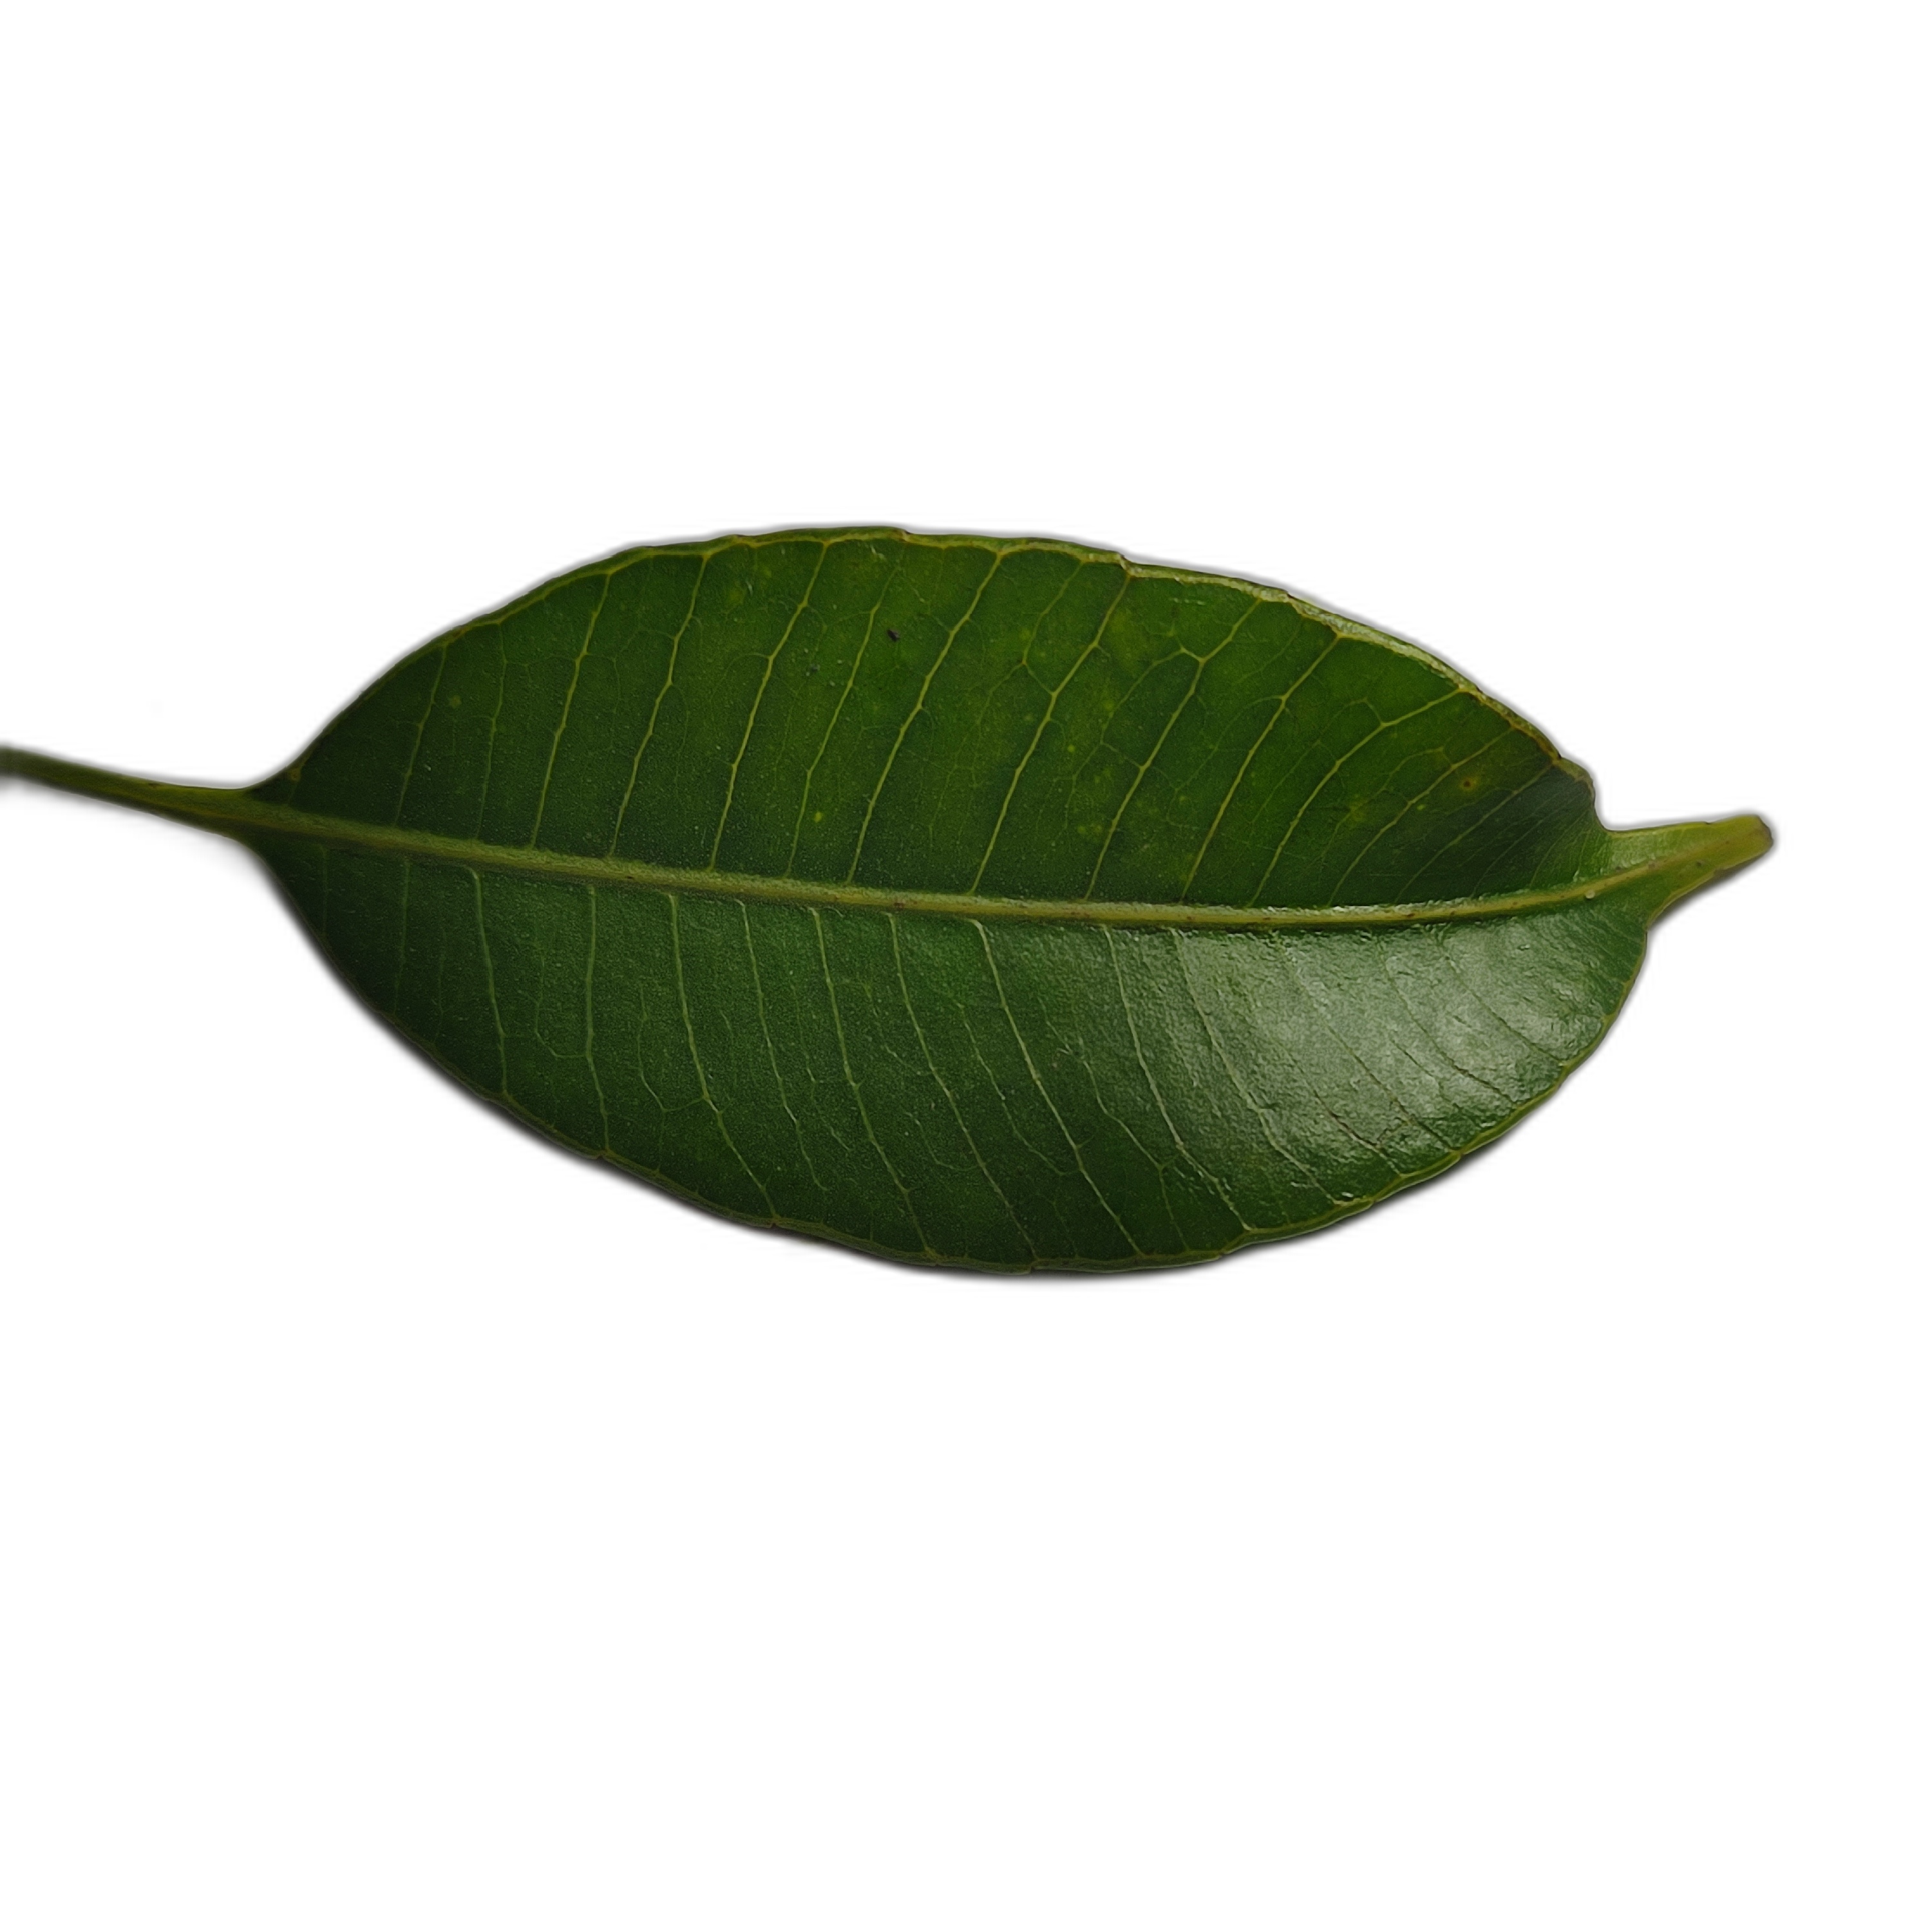
Label: healthy